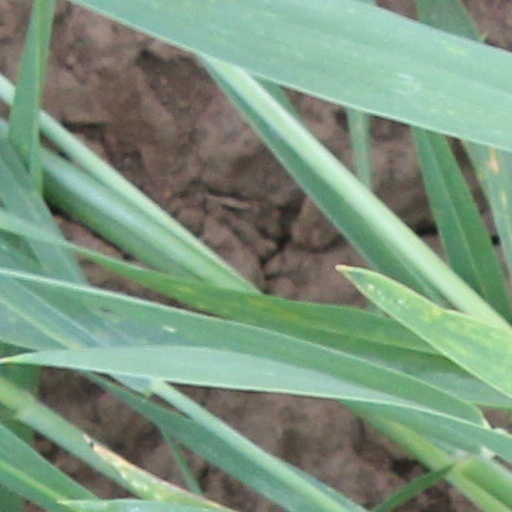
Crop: wheat